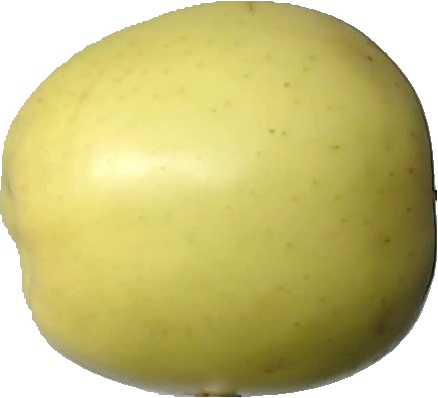
Label: apple_golden_2